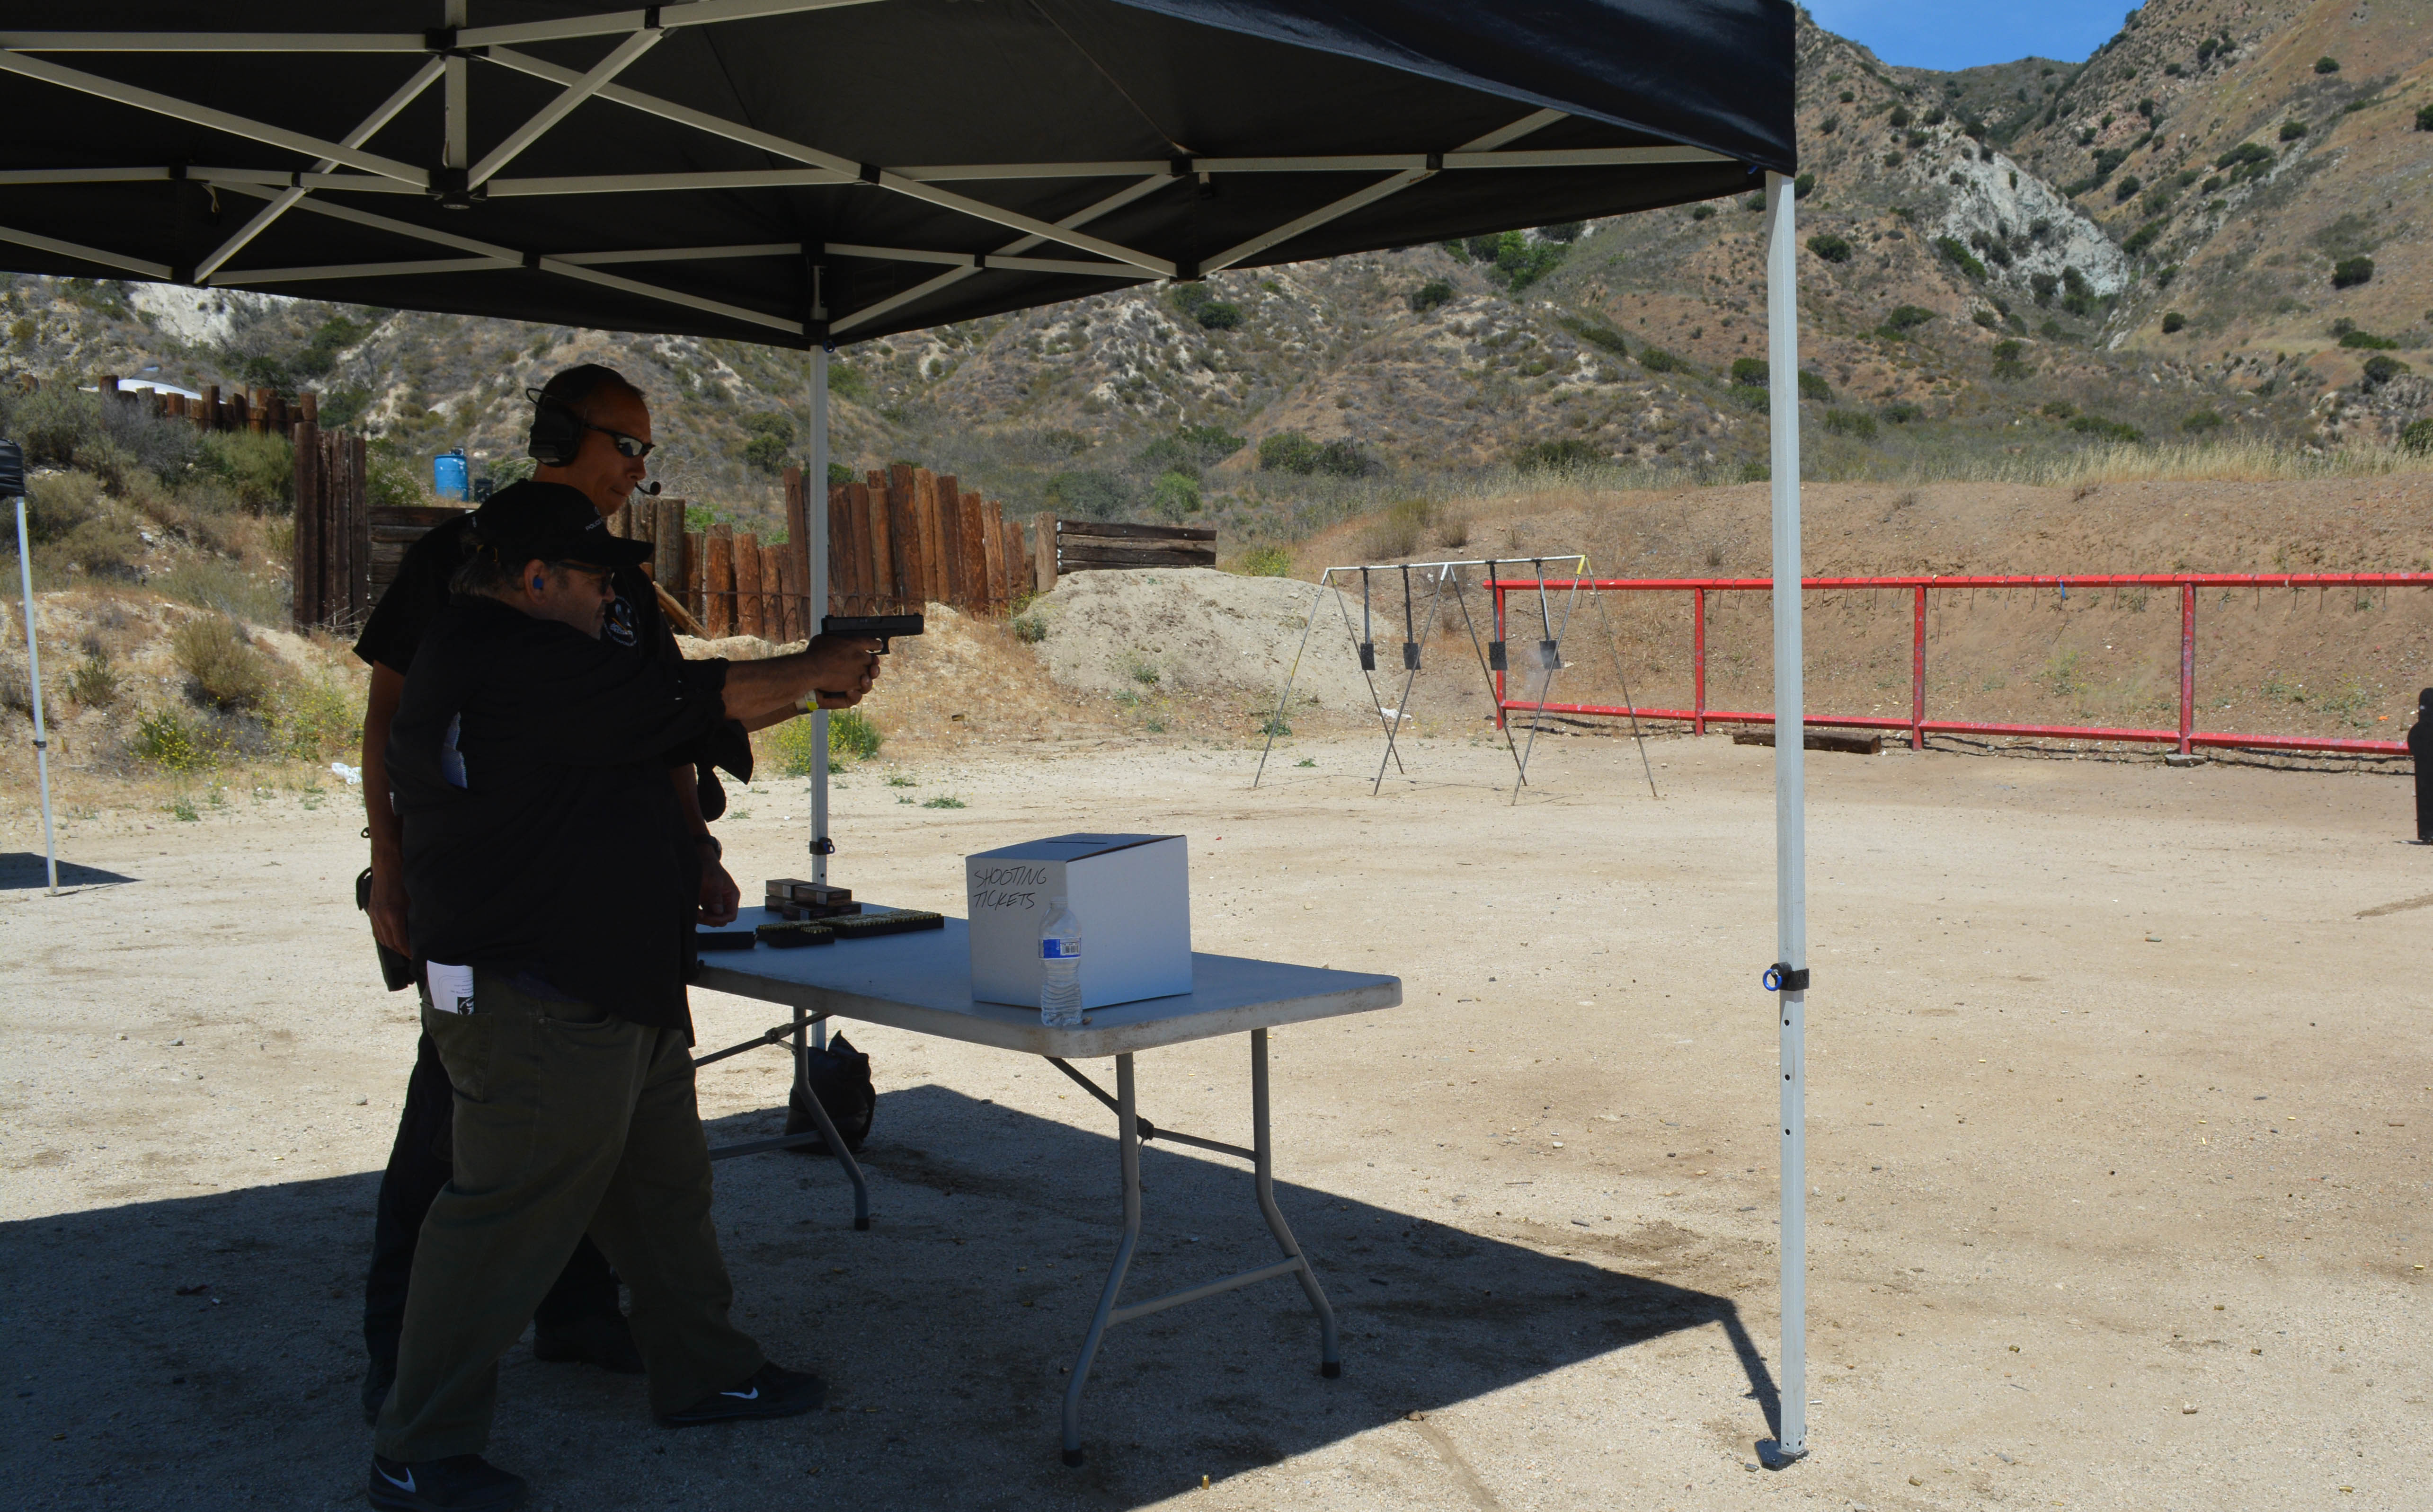
community, shooting range